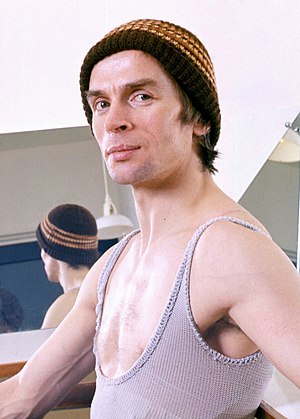
Rudolf Nurejev
Rudolf Khametovitj Nurejev var en sovjetiskfødt danser, som er en af 1900-tallets bedste mandlige dansere.